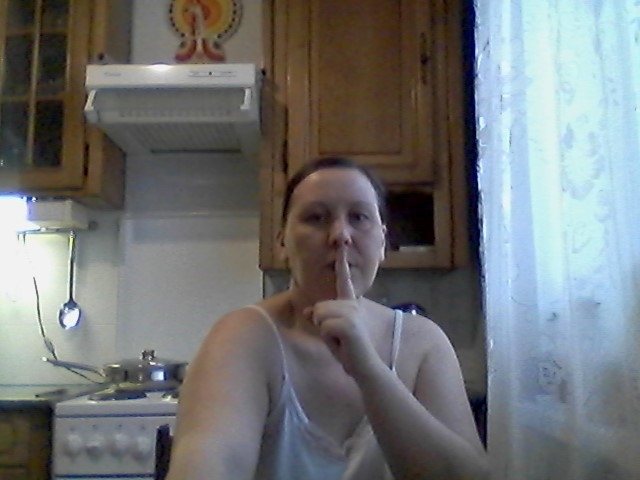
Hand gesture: mute